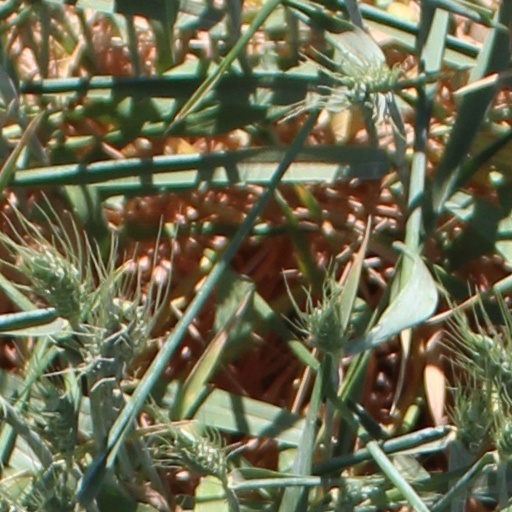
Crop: wheat